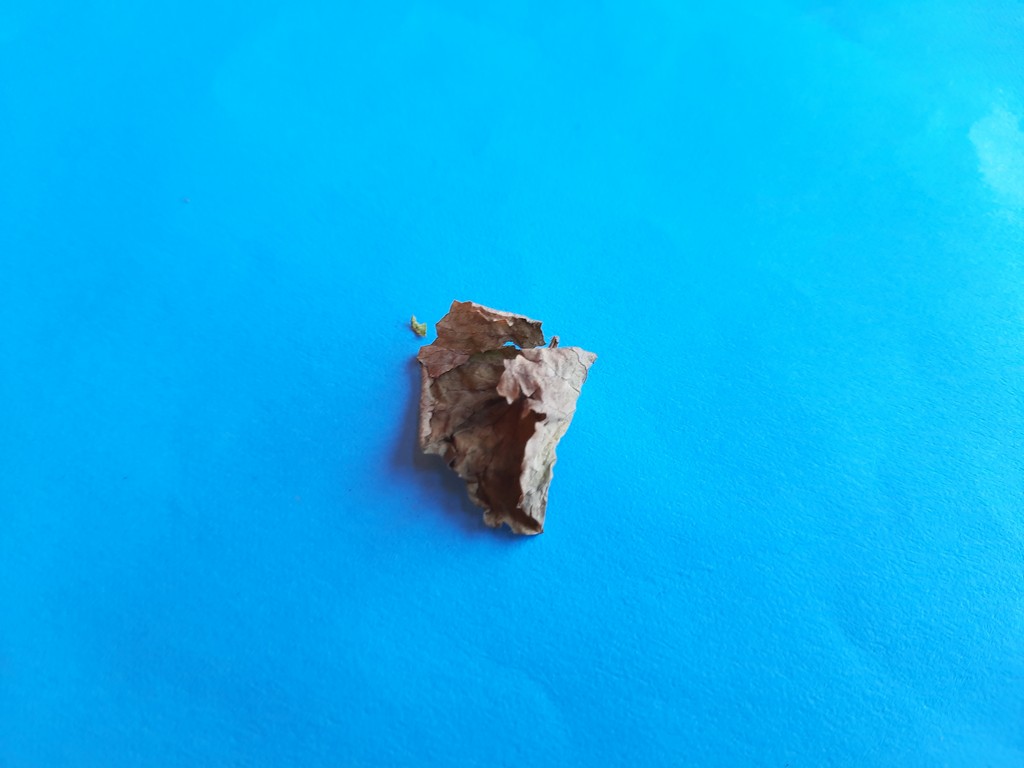
Label: Dried